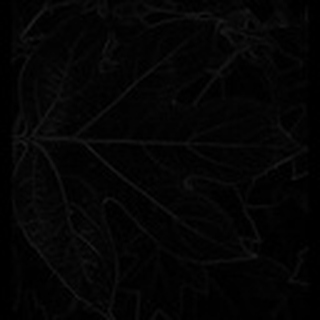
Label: healthy_cotton